White Bear (Black Mirror)

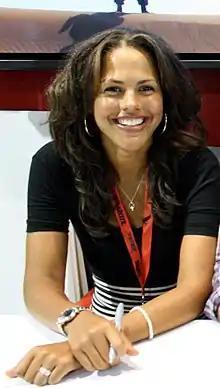
Critics considered Crichlow's character's repeated suffering to be a plot device to evoke sympathy.

Liptak said it portrays people as victims of technology, while Joyner commented it denotes that "the way in which we are spoon-fed an almost constant stream of information through technology has turned us into passive consumers". Joyner believes that Brooker implicates the viewer with the story's credits scene, noting "we're the ones with the smartphones, passively absorbing abuses to human rights and decency, and yet revelling in the image from the safety of the screen". Jeffery and Parker theorised it contains the idea that people are preferring to document life rather than living it, as exemplified by "people who see violence break out ... and decide to film it rather than intervene." Leigh Alexander of "Boing Boing" said the episode reflects how violence is easily accessed on the Internet and quickly arouses people's attention. She noted, "you can view the episode as a critique of all kinds of themes: Mob mentality, reality television, even the complicated treatment of women in the justice system ... Primarily, though, this episode is a critique of our deep, often-unexamined mass desensitisation, or at least a dread portent of its potential to grow. It aims to ask: To what extent can you stand by and watch horror before you are complicit, punishable?"